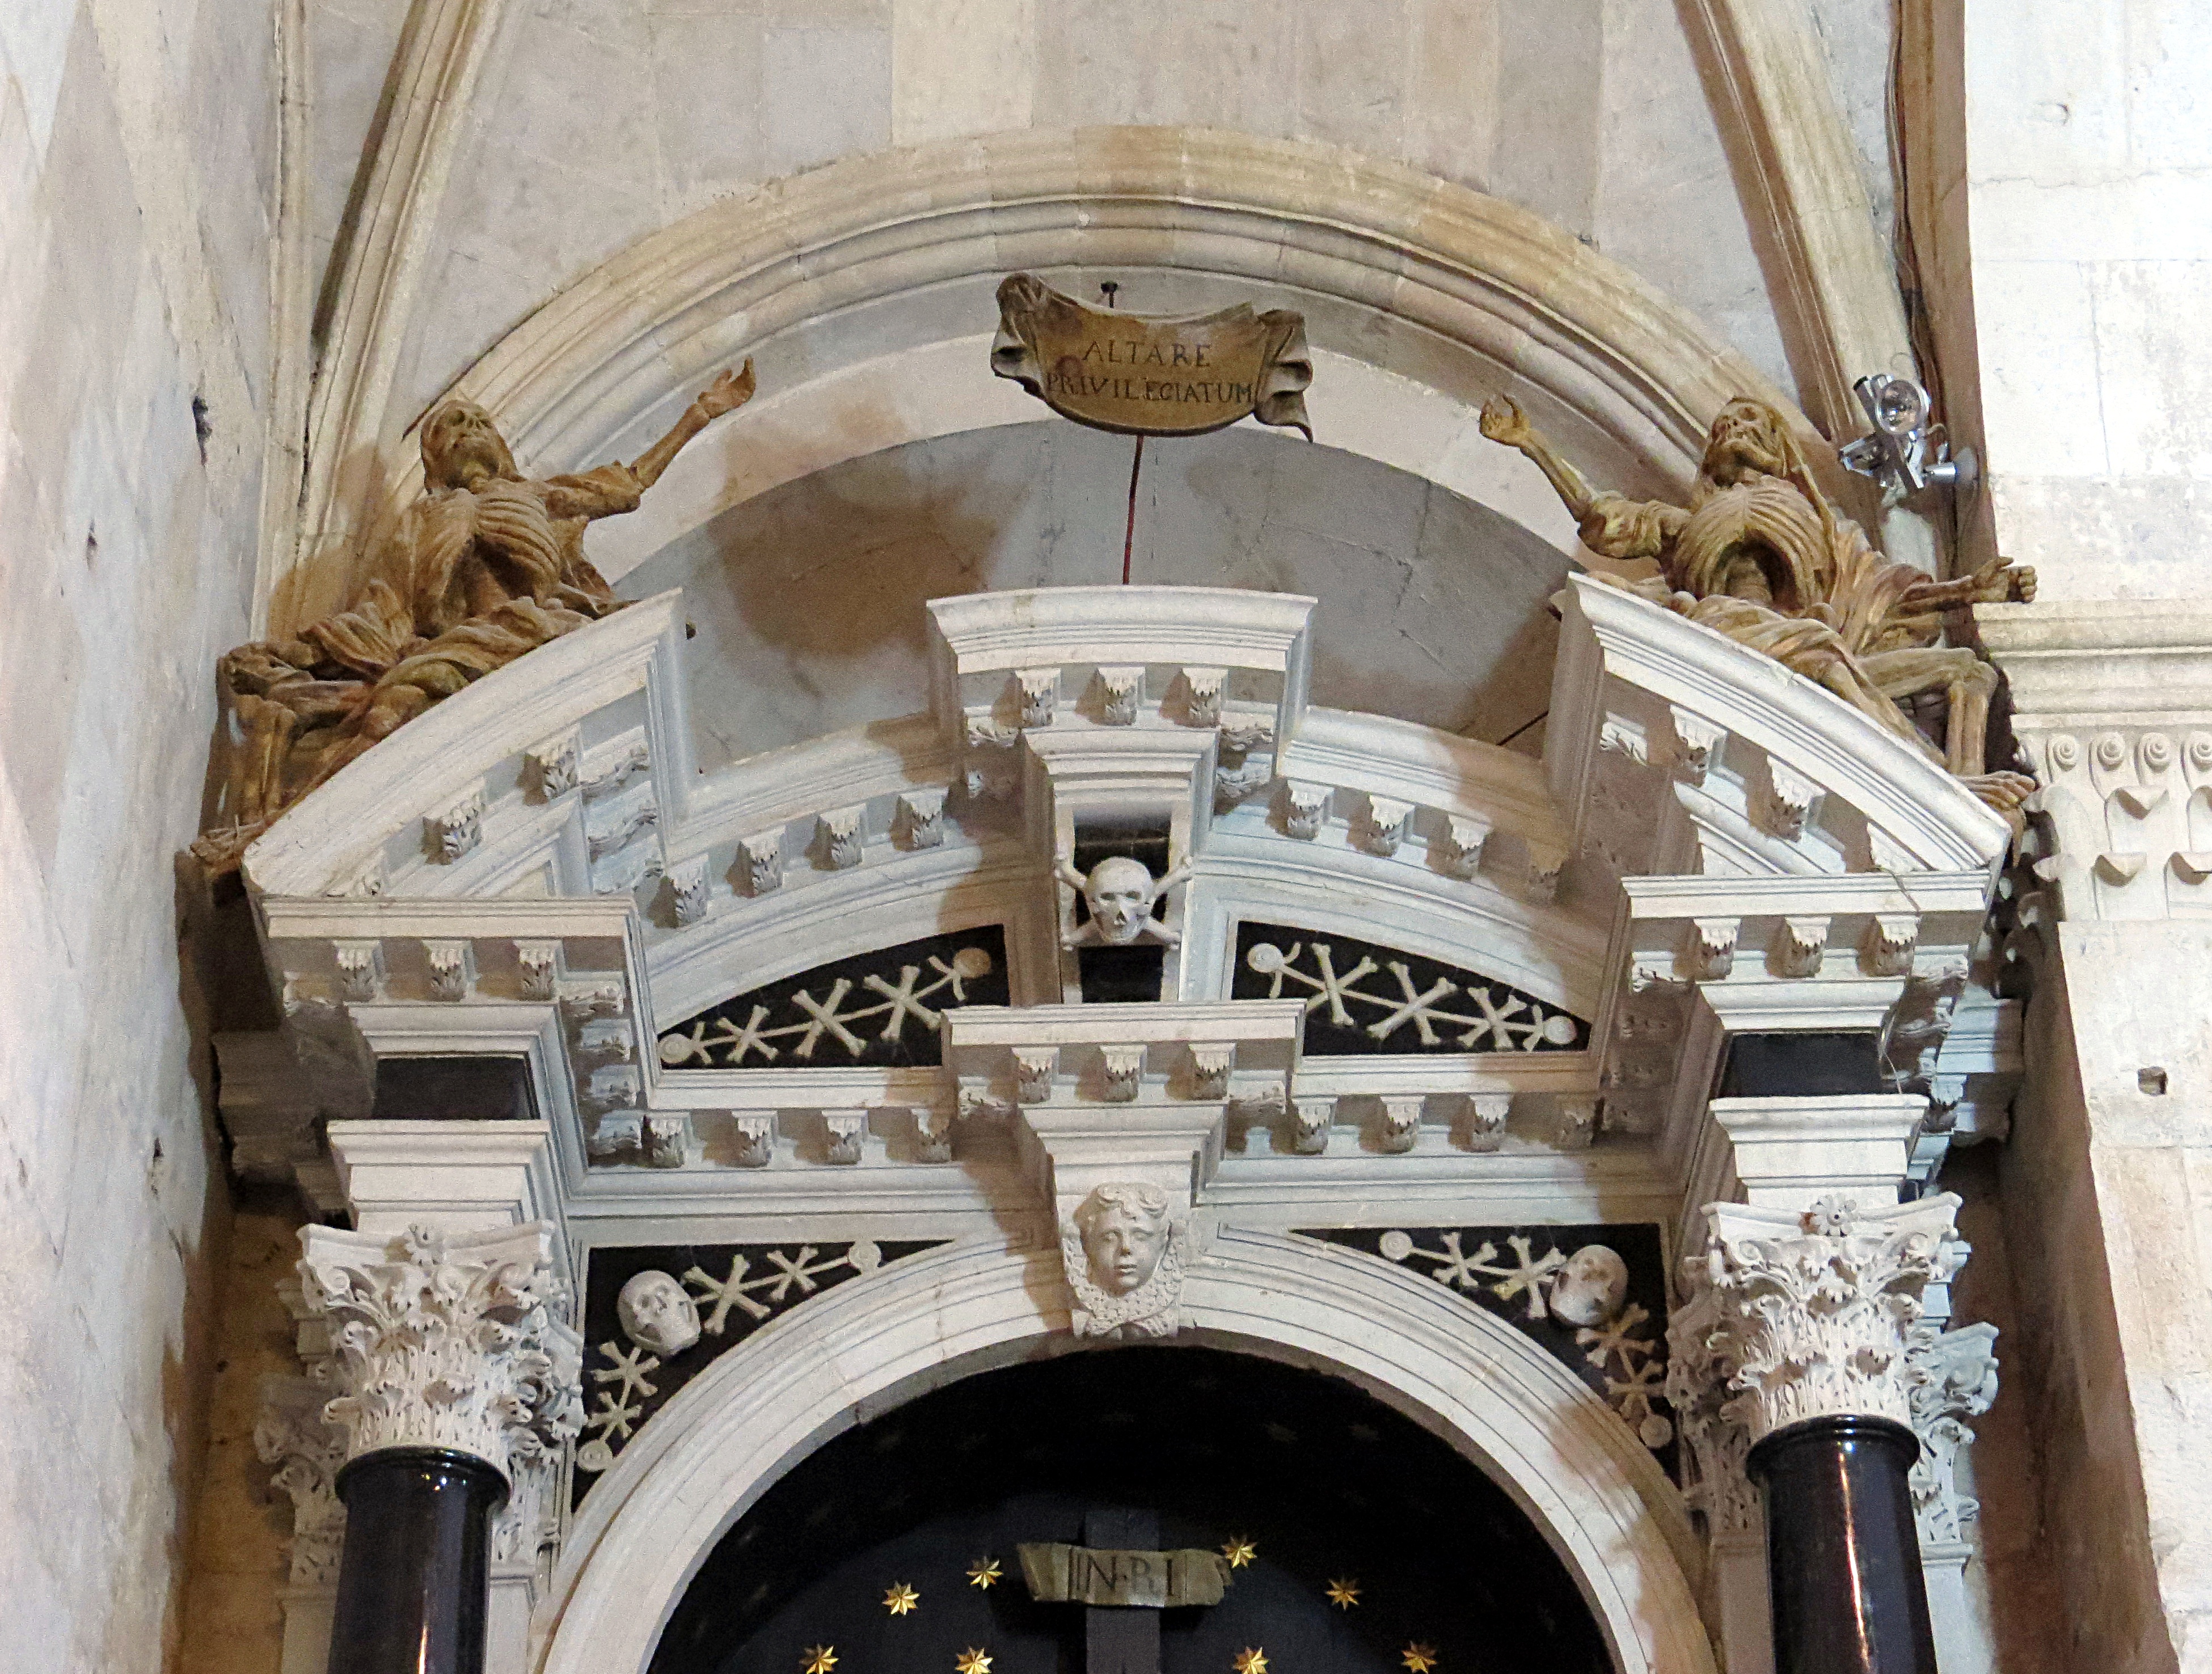
architecture, building, stone, monument, arch, column, religion, facade, church, cathedral, chapel, object, tourism, skull, gothic, place of worship, baptistery, places of interest, sculpture, religious, croatia, tour, temple, buildings, faith, synagogue, bow, sacred, basilica, dome, sacred building, monuments, house of prayer, trogir, the art of, sacral, the cathedral, church architecture, the bones, interior of the church, stone head, ancient history